Asphalt shingle

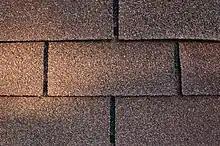
Three-tab asphalt shingle roofing in good condition

Shingles tend to last longer where the weather stays consistent, either consistently warm, or consistently cool. Thermal shock can damage shingles, when the ambient temperature changes dramatically within a very short period of time. "Experiments...have noted that the greatest cause of asphalt shingle aging is thermal loading." Over time the asphalt becomes oxidized and becomes brittle. Roof orientation and ventilation can extend the service life of a roof by reducing temperatures. Shingles should not be applied when temperatures are below 10 °C (50 °F), as each shingle must seal to the layer below it to form a monolithic structure. The underlying exposed asphalt must be softened by sunlight and heat to form a proper bond.